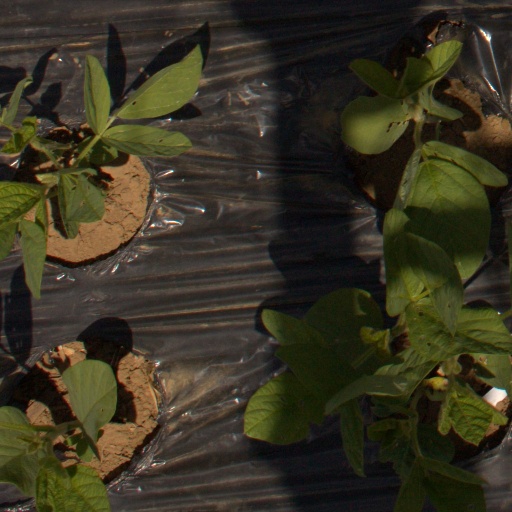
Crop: Jerusalem artichoke